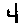
Label: 4